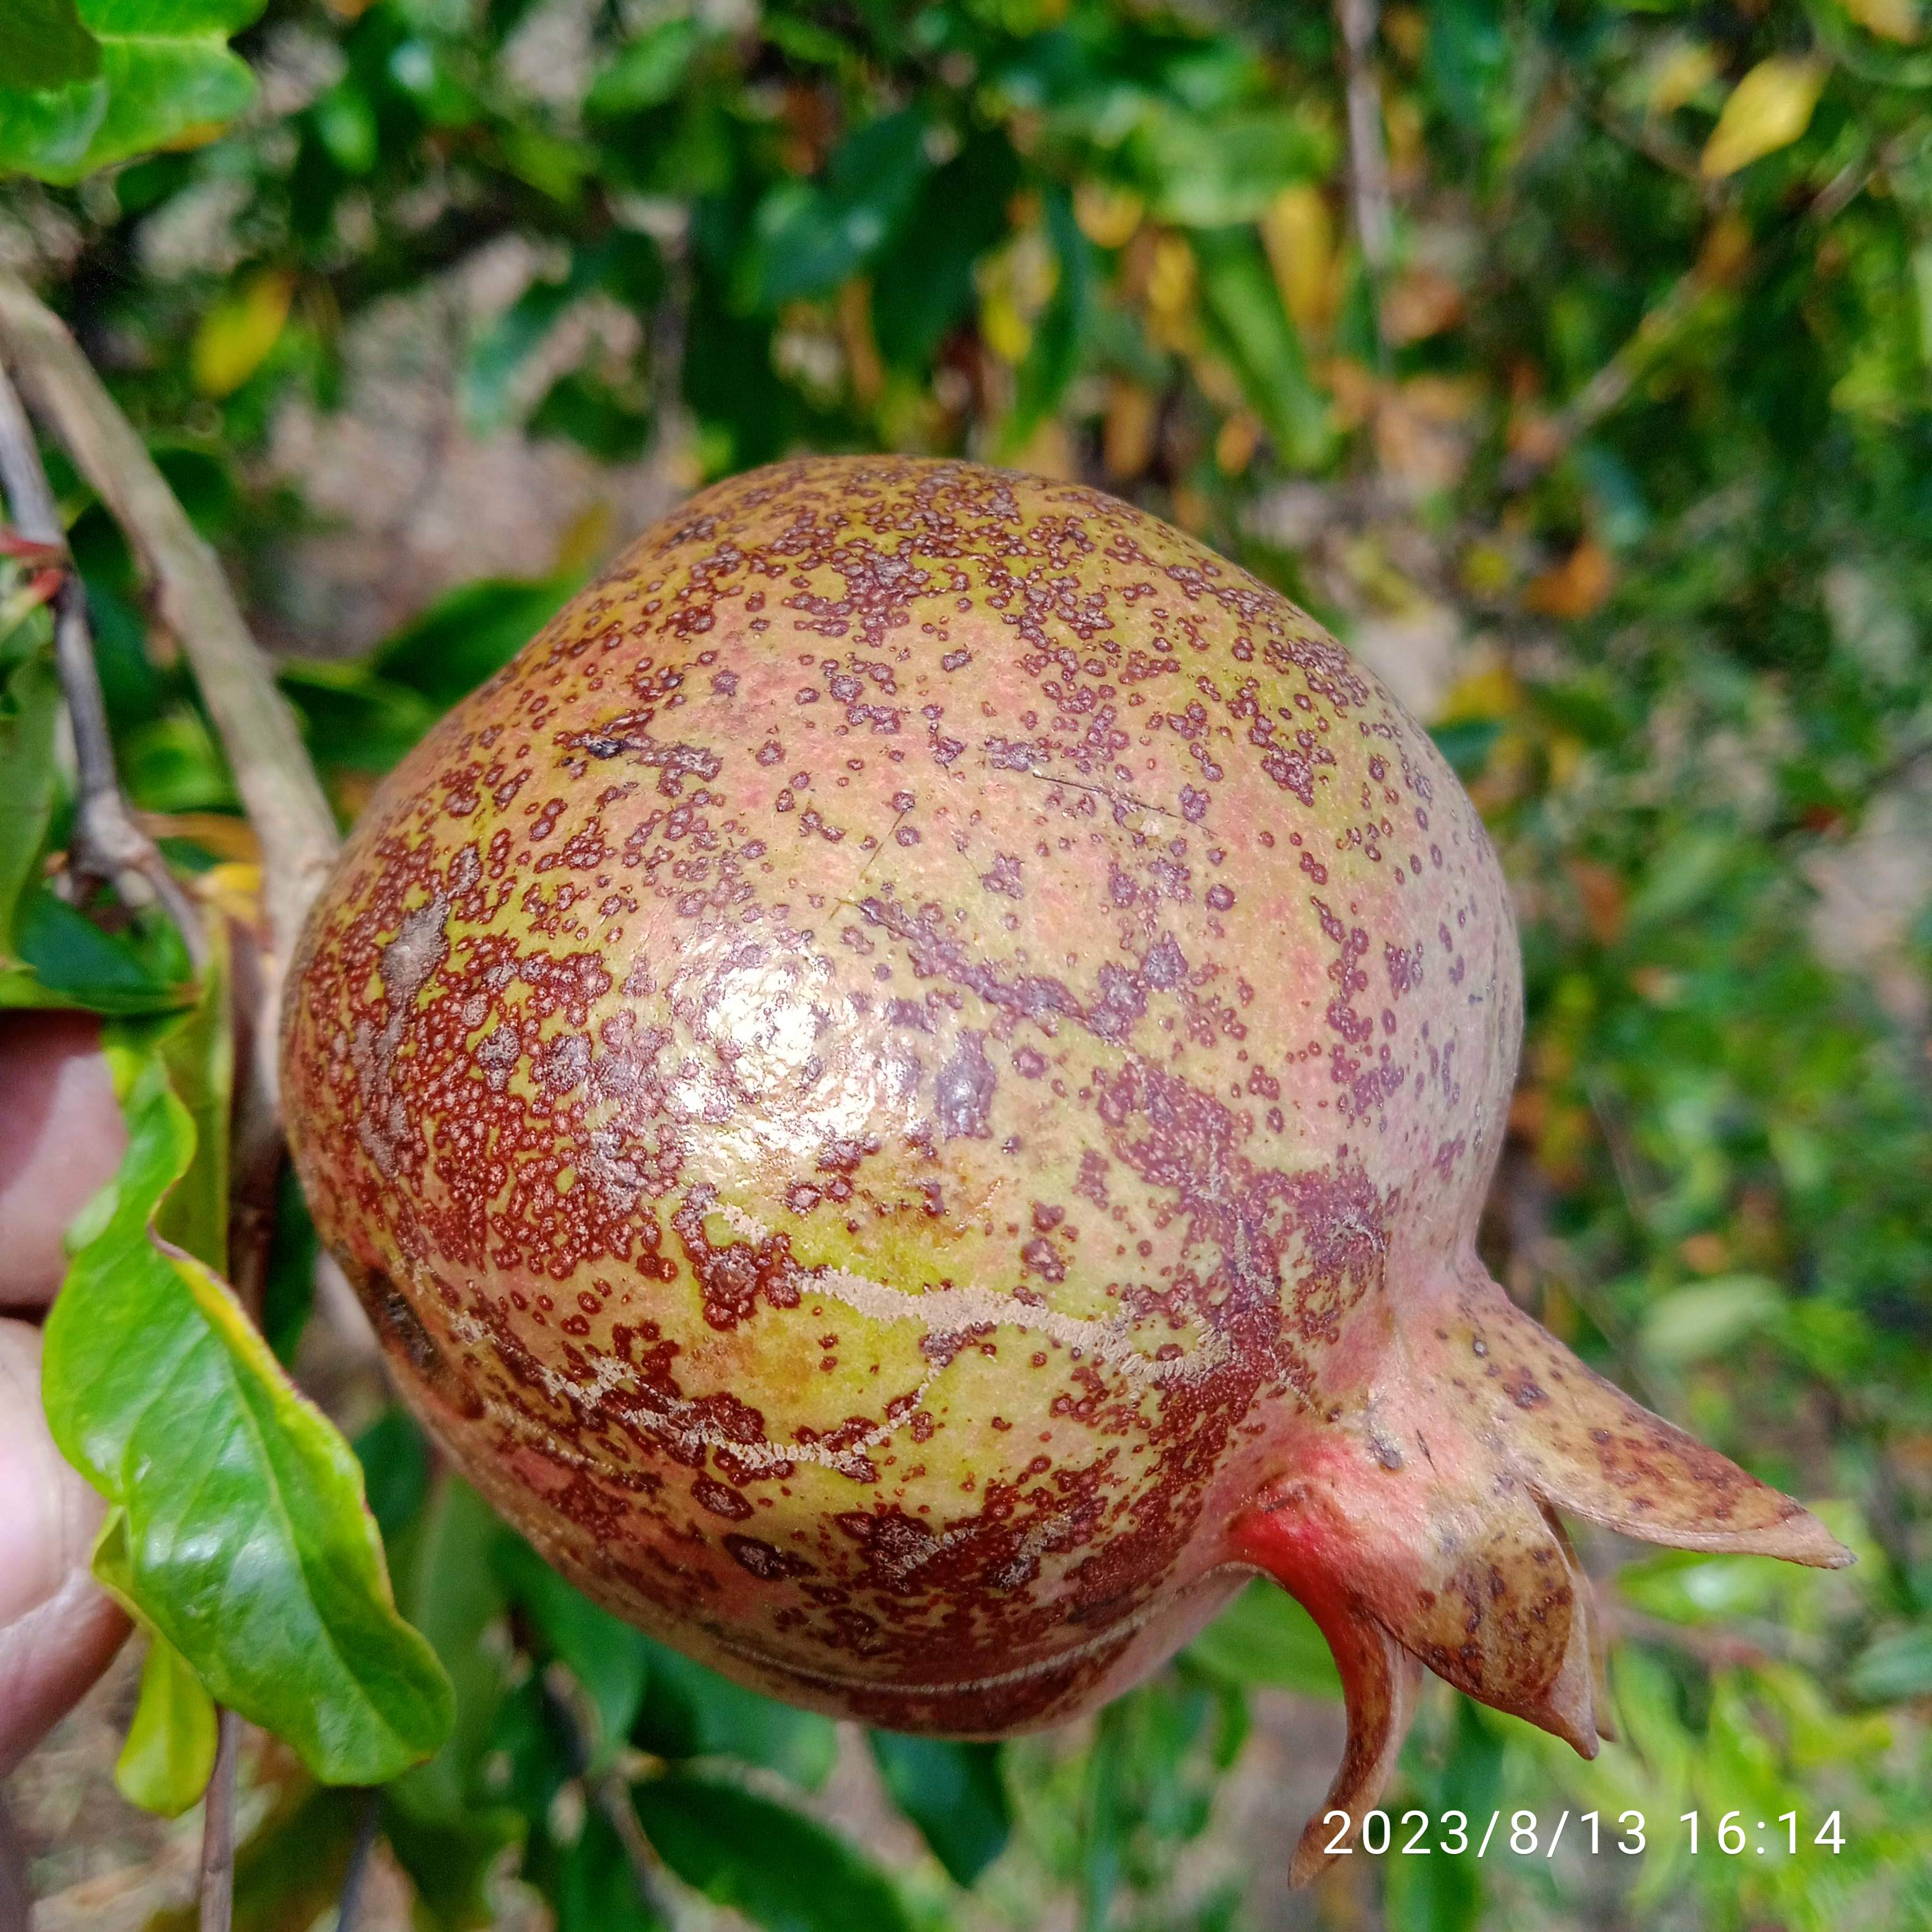
Label: Cercospora